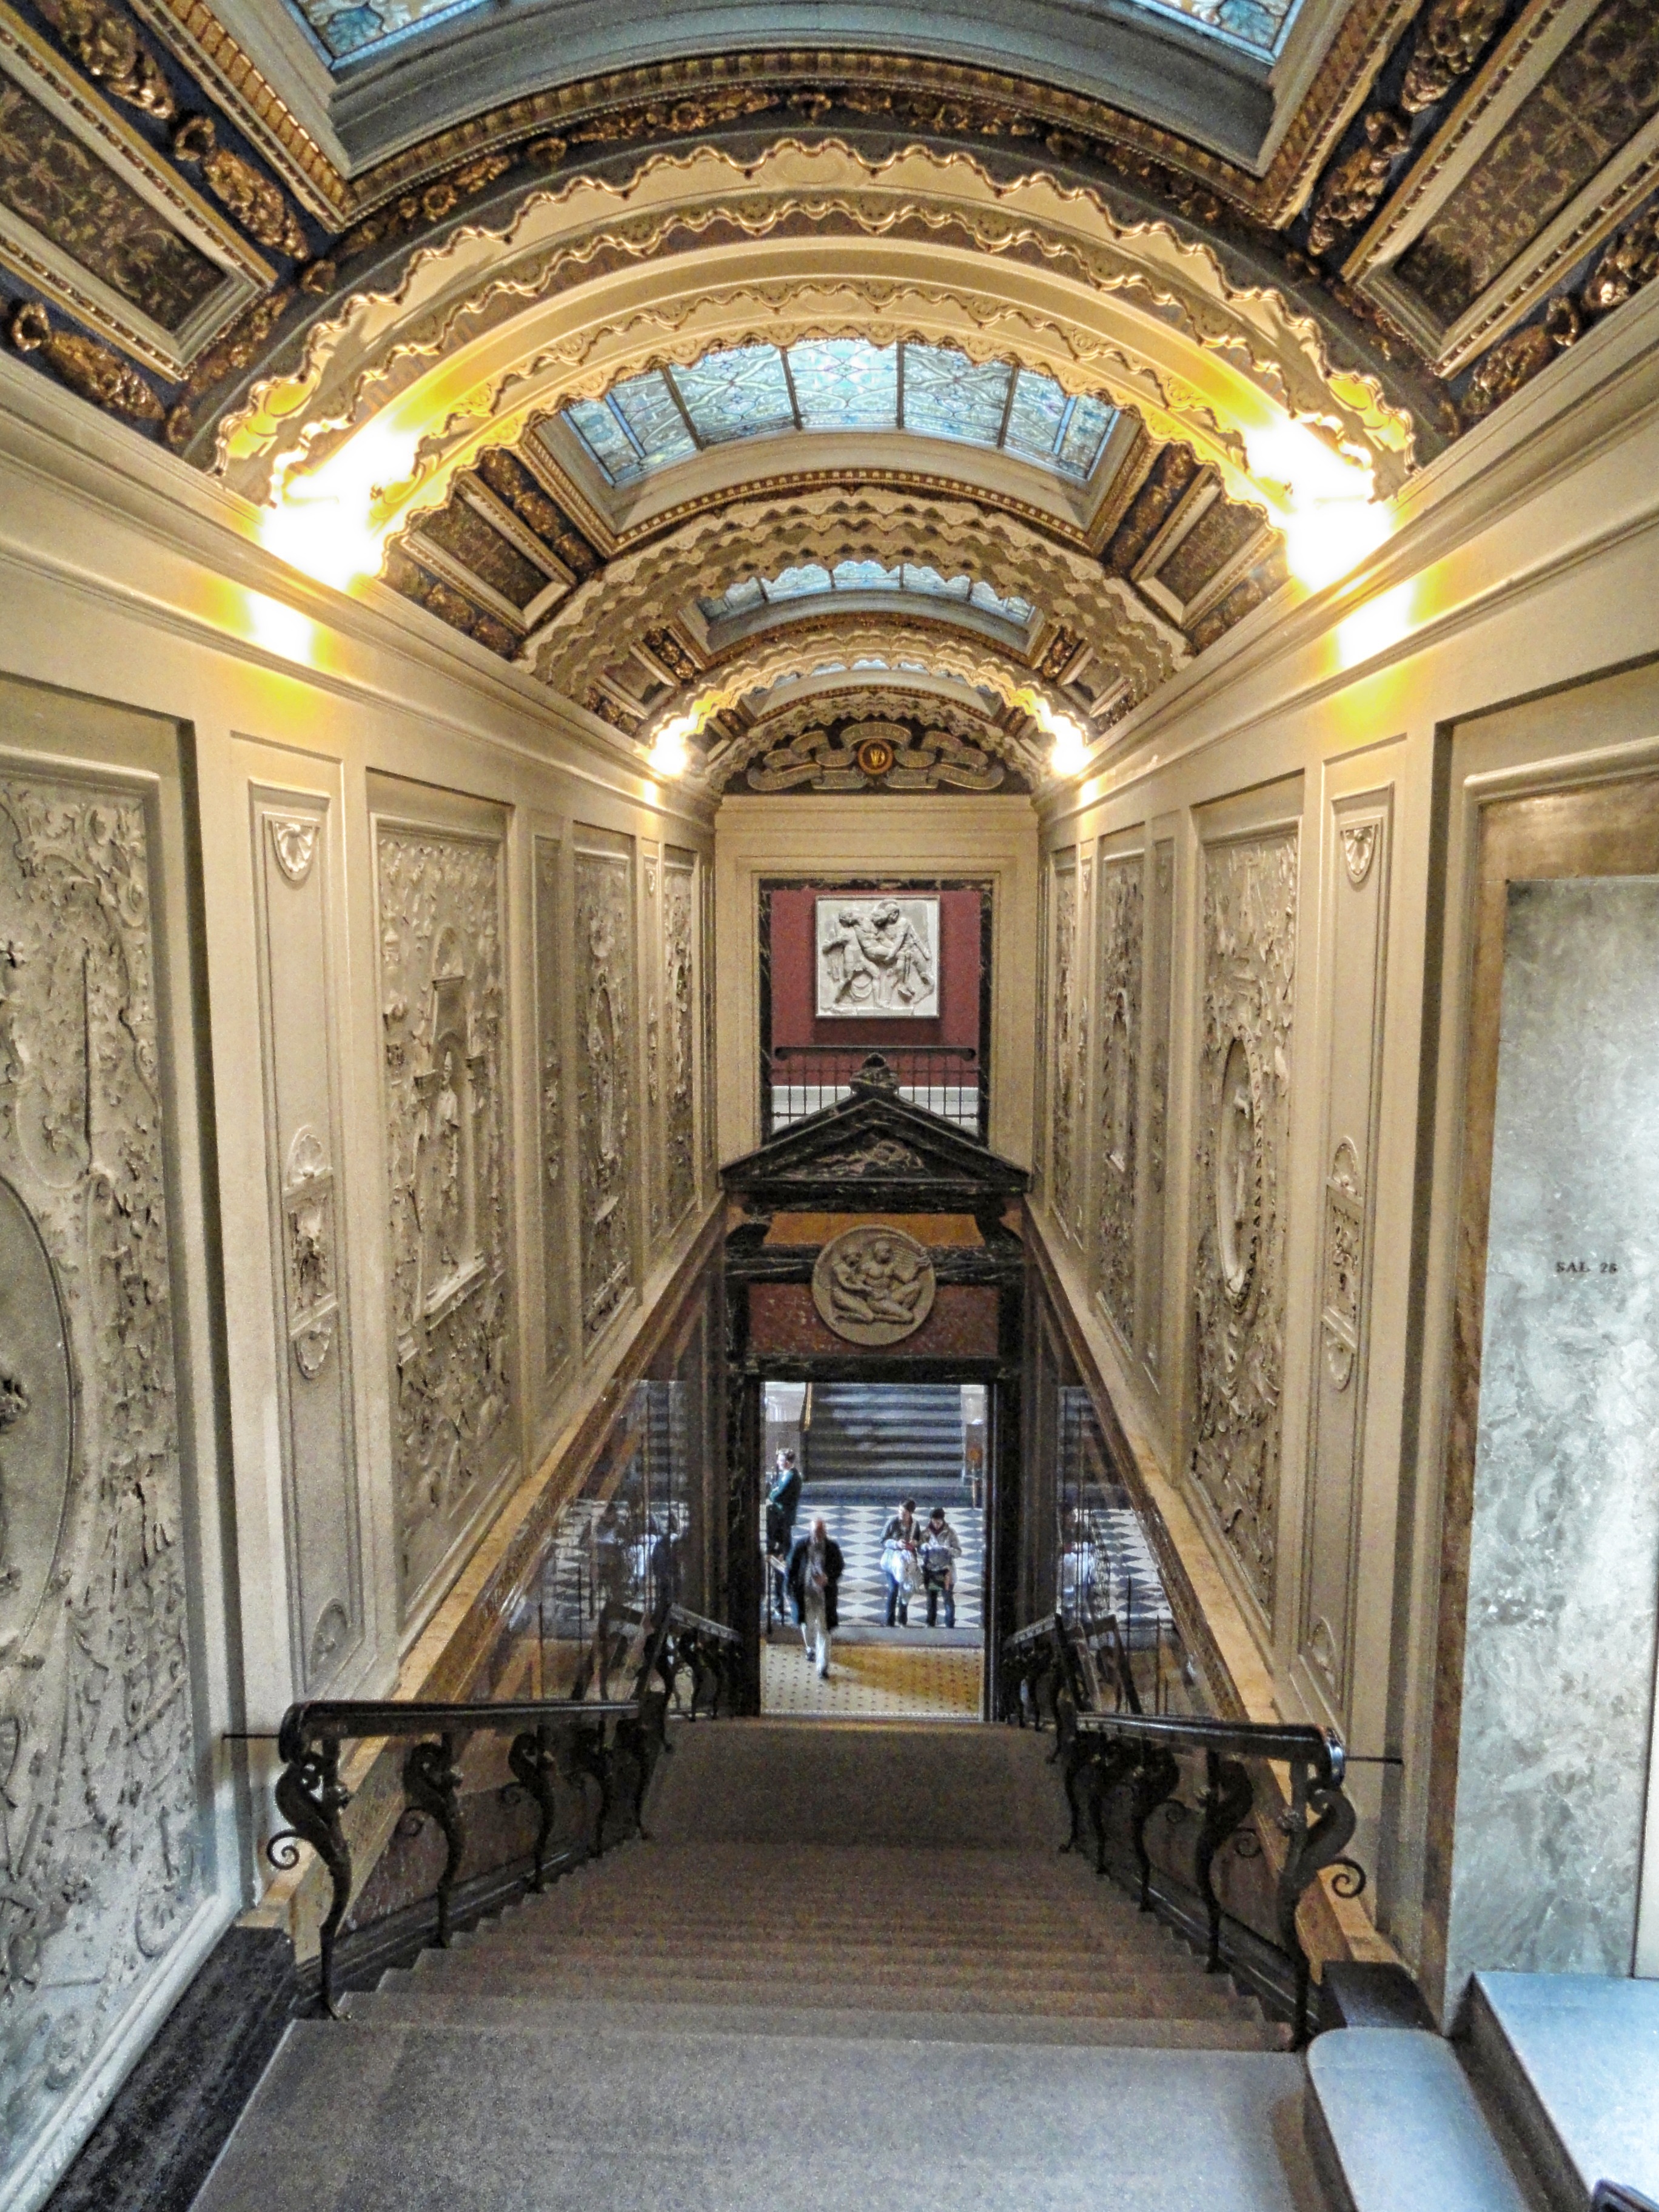
architecture, mansion, interior, building, palace, steps, hall, chapel, stairway, lighting, interior design, inside, hotel, denmark, copenhagen, tourist attraction, basilica, estate, ancient history